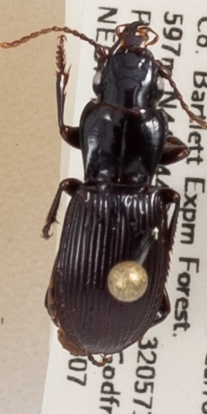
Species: Pterostichus rostratus
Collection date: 2019-08-07
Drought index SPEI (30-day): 0.264
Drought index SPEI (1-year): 1.13
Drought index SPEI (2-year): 0.88